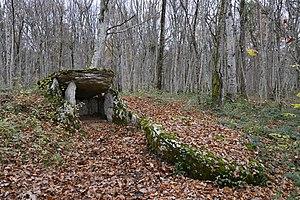
Ternant - le petit dolmen
Les deux dolmens du Bois de Monfarbeau sont situés sur le territoire de la commune de Ternant dans le département français de la Côte-d'Or et la région Bourgogne-Franche-Comté.
Cet article présente la liste des sites mégalithiques de la Côte-d'Or, en France.